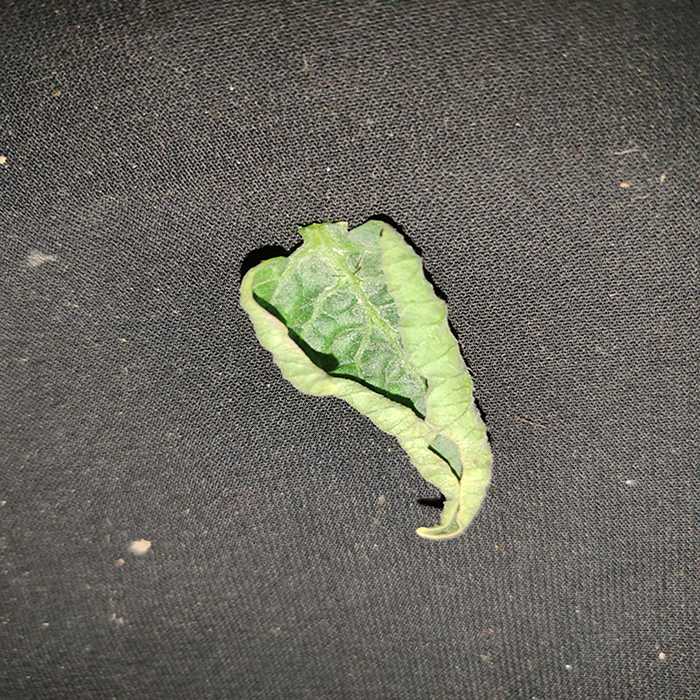
Plant: Tomato
Label: Tomato leaf curl virus